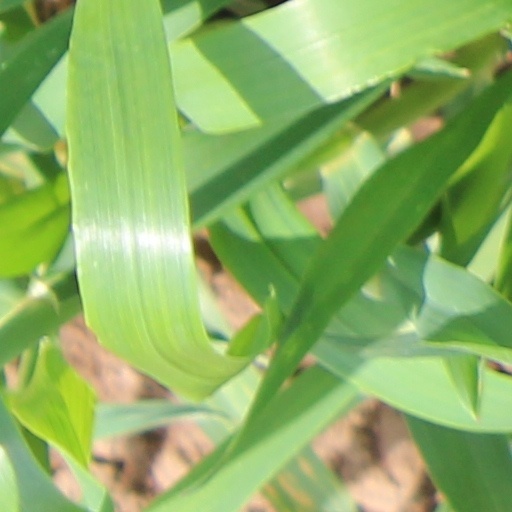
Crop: wheat